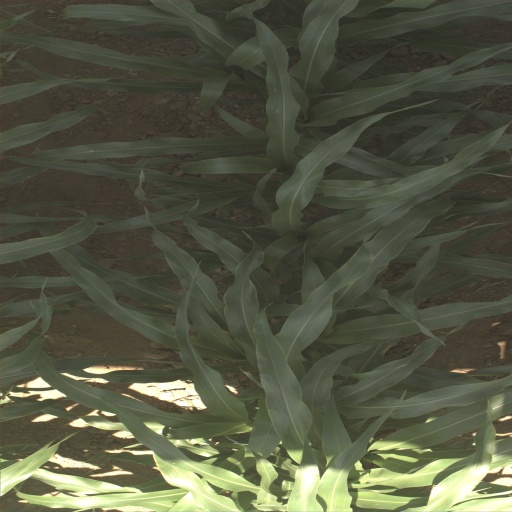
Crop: sorghum